Maryland Route 589

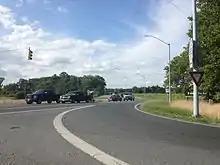
MD 589 northbound past US 50 in Grays Corner

MD 589 begins at an intersection with US 50 (Ocean Gateway) at Grays Corner. The state highway immediately encounters MD 707 (Grays Corner Road); the highway is officially MD 707B to the west and MD 707E to the east of the intersection. MD 589 heads north as a three-lane undivided road with one lane northbound and two lanes southbound. After passing west of Ocean Downs, the southbound direction reduces to one lane. MD 589 crosses Taylorville Creek and passes through the hamlet of Taylorville. The state highway enters a commercial area and intersects Manklin Creek Road, which is the main access to Ocean Pines. MD 589 curves northwest, then expands to a three-lane road with a center left-turn lane before passing another entrance to the Ocean Pines development and meeting MD 90 (Ocean City Expressway) at a diamond interchange.